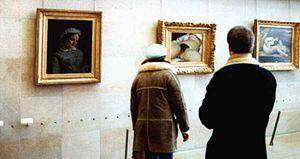
La sociologie de l'art est une des branches de la sociologie qui présente deux approches :
L'esthétique est une discipline de la philosophie ayant pour objet les perceptions, les sens, le beau, ou exclusivement ce qui se rapporte au concept de l'art.